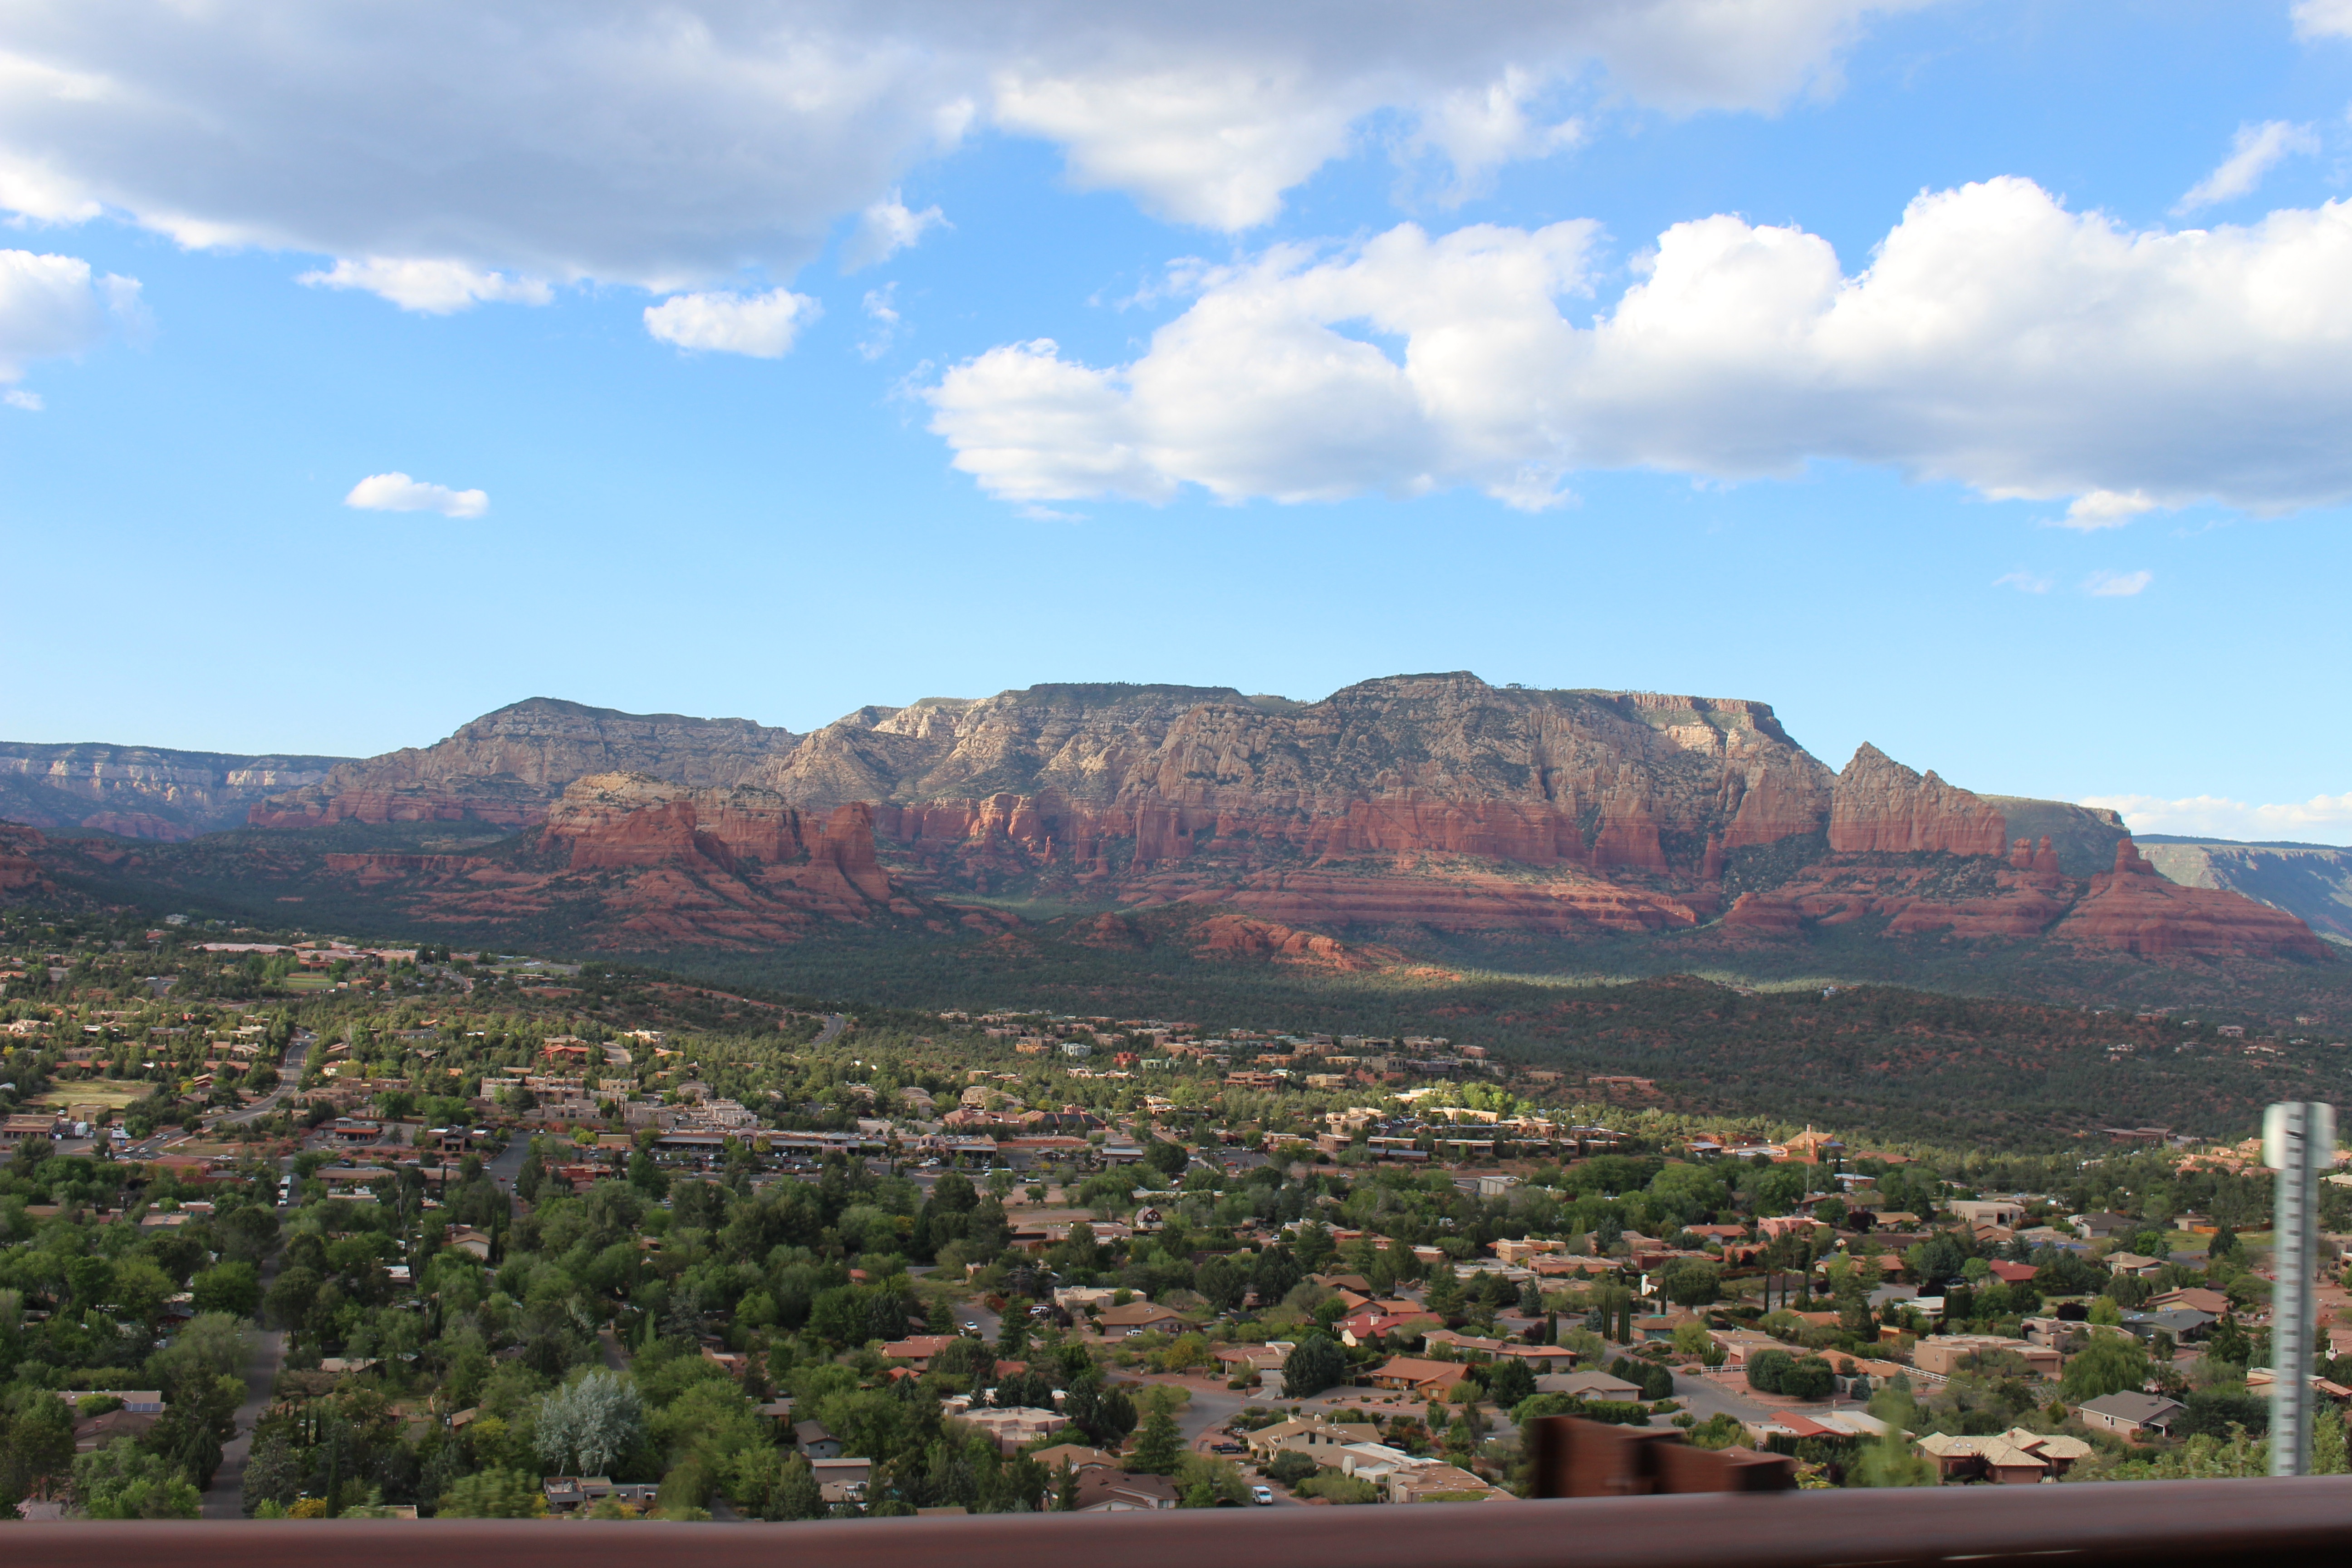
landscape, horizon, mountain, hill, valley, panorama, plateau, residential area, geographical feature, mountainous landforms